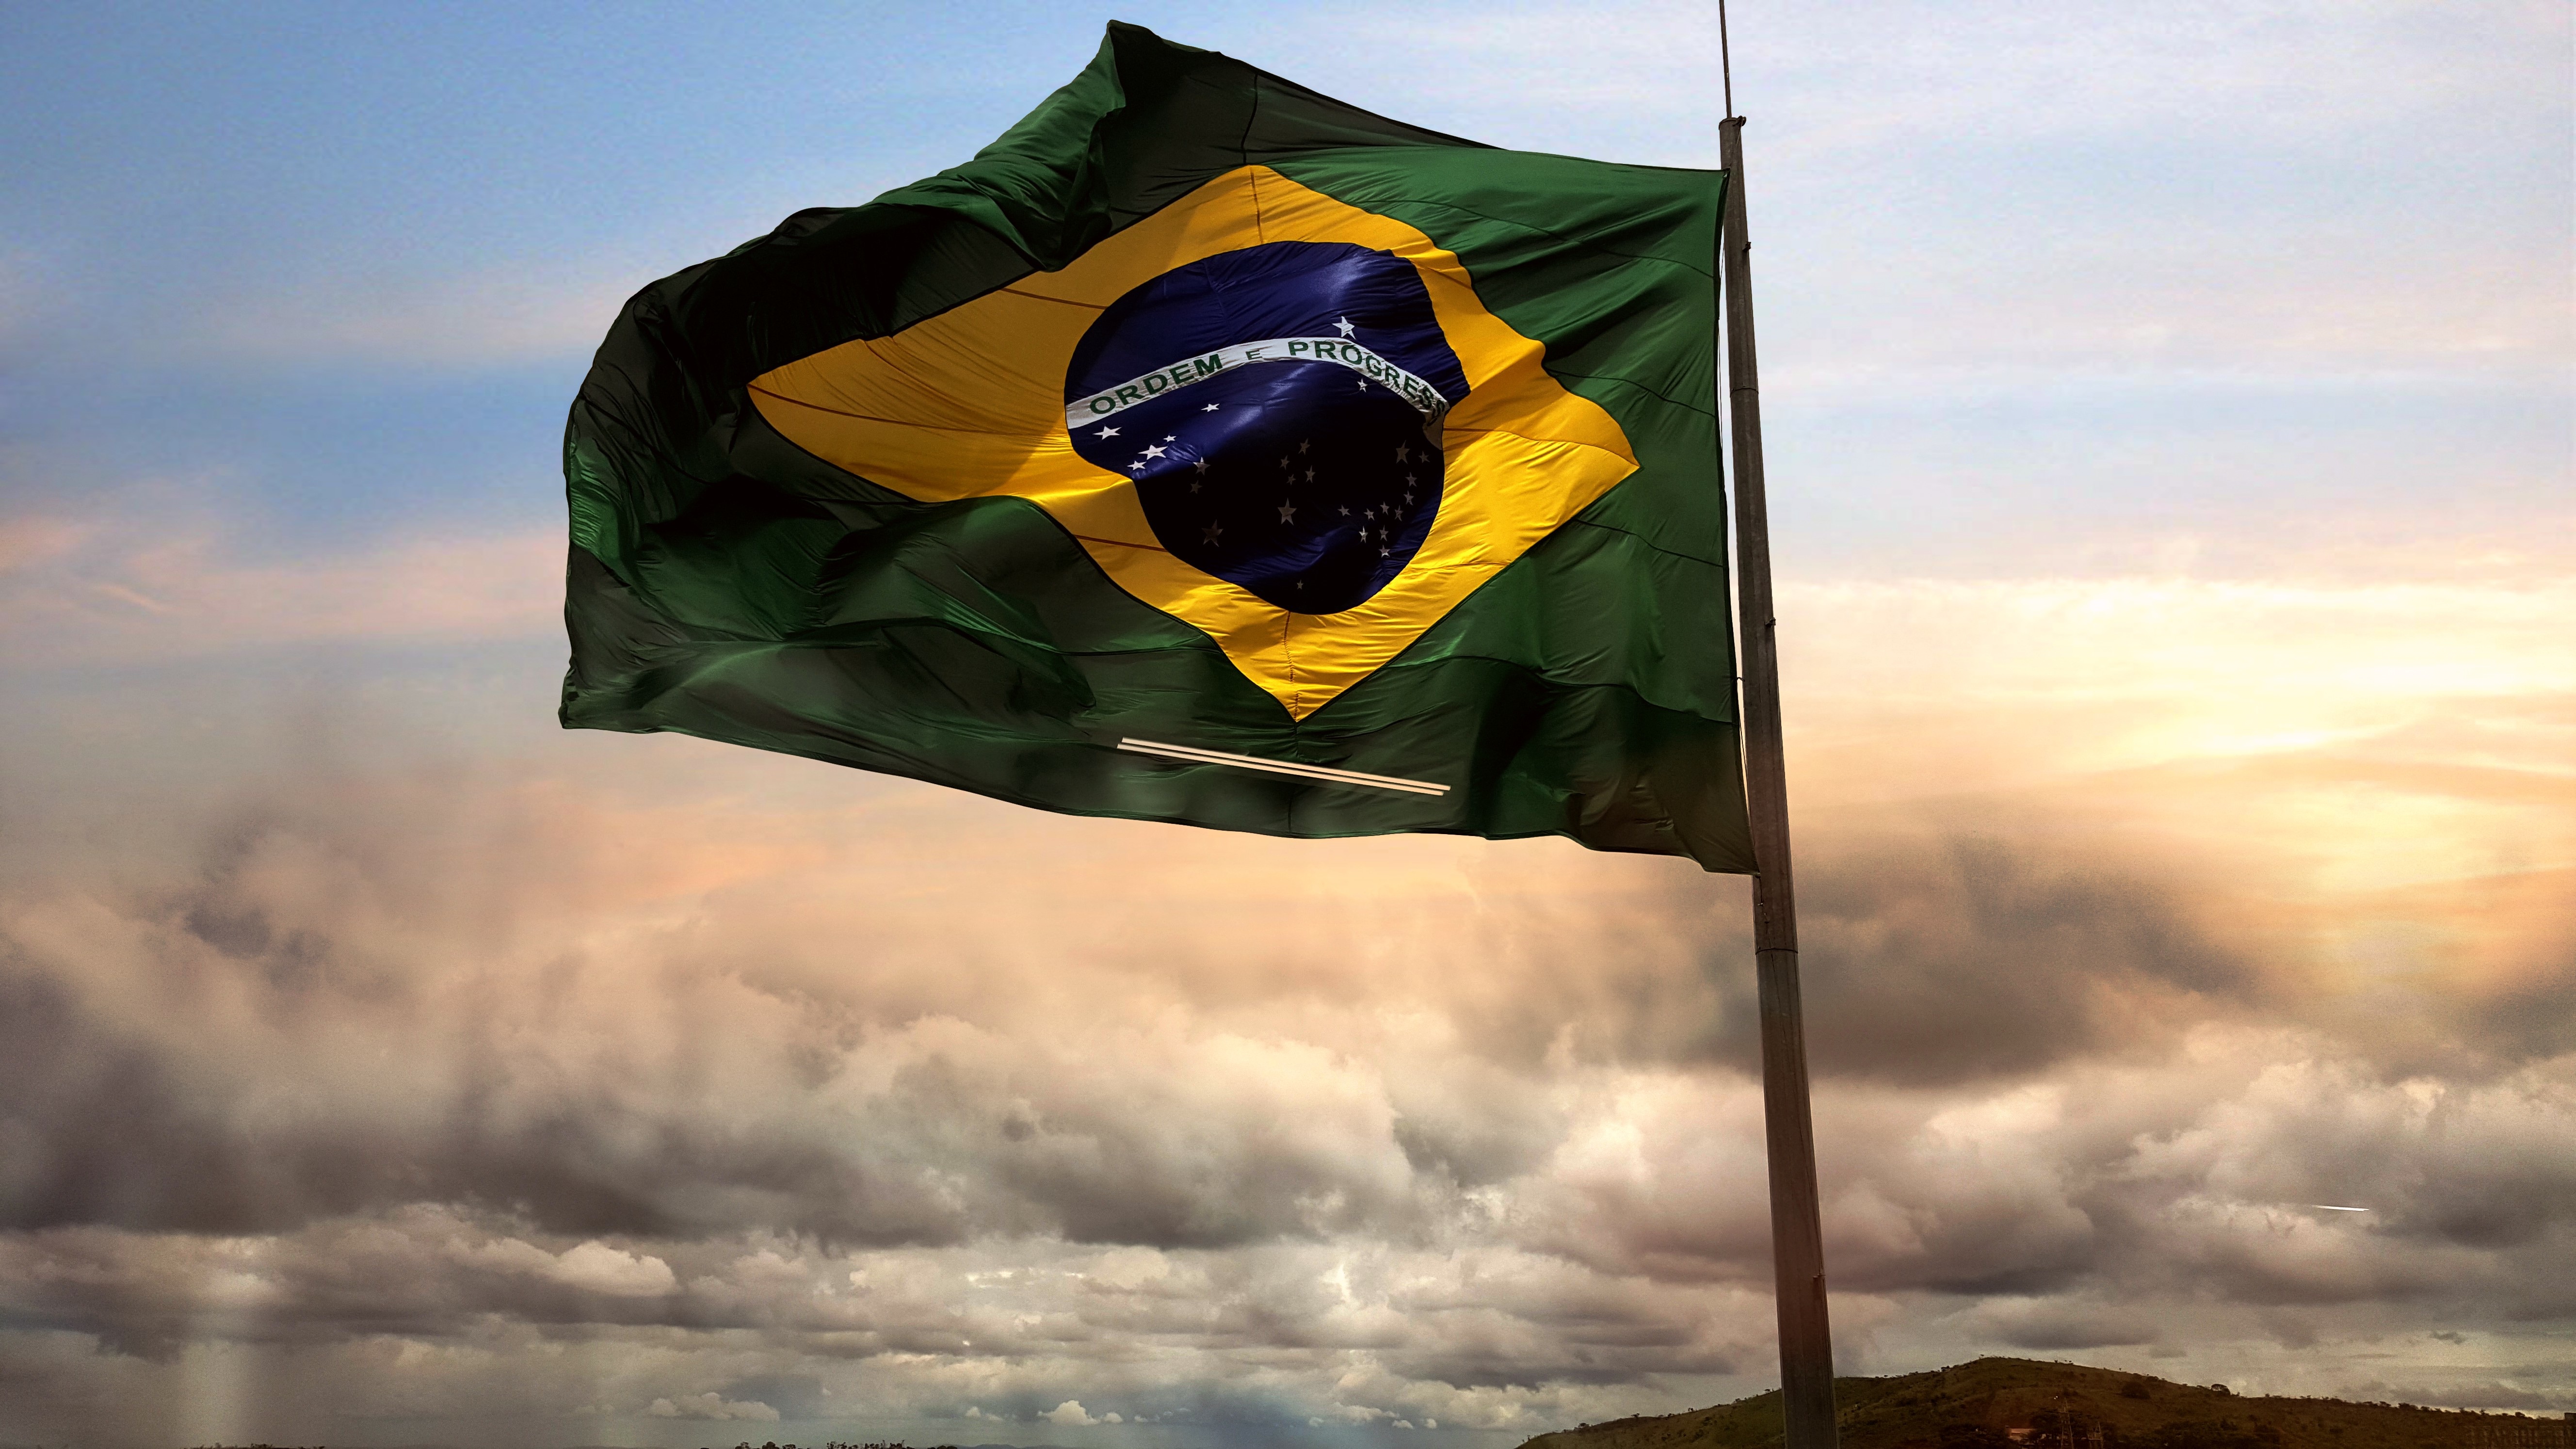
cloud, sky, morning, flower, wind, flag, extreme sport, atmosphere of earth